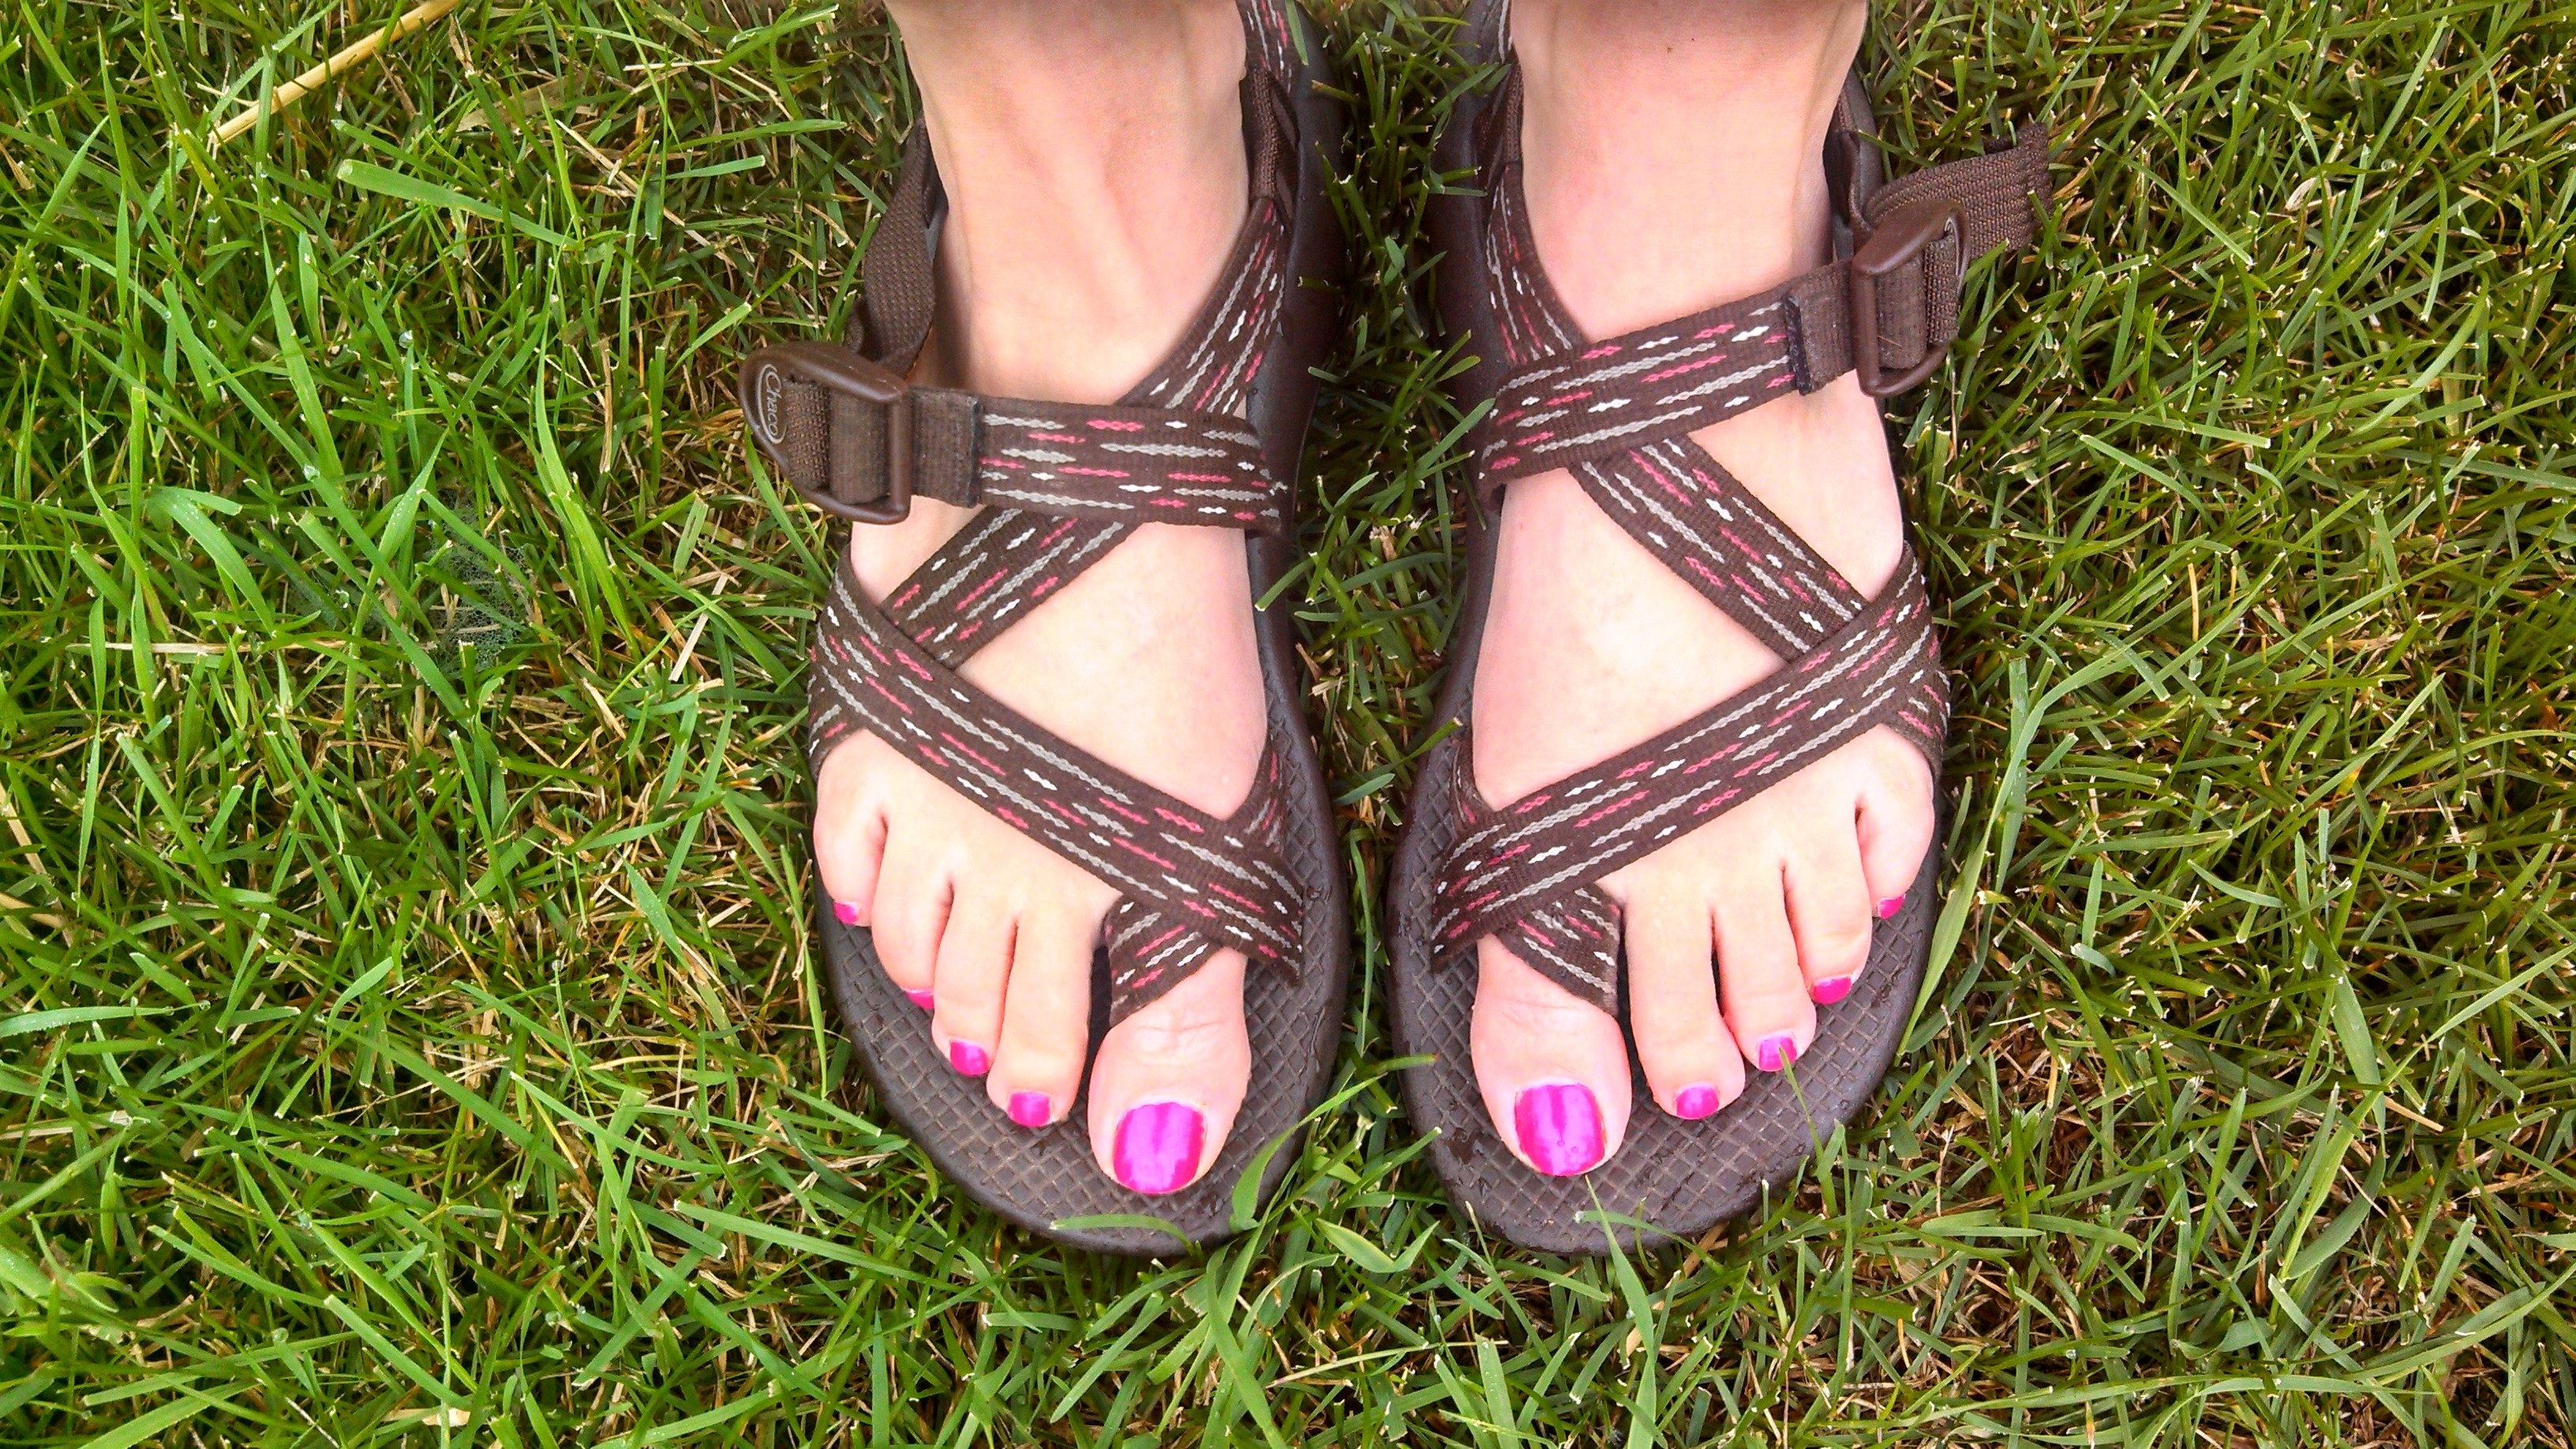
grass, shoe, lawn, flower, feet, leg, pink, nail polish, toes, sandals, footwear, nails